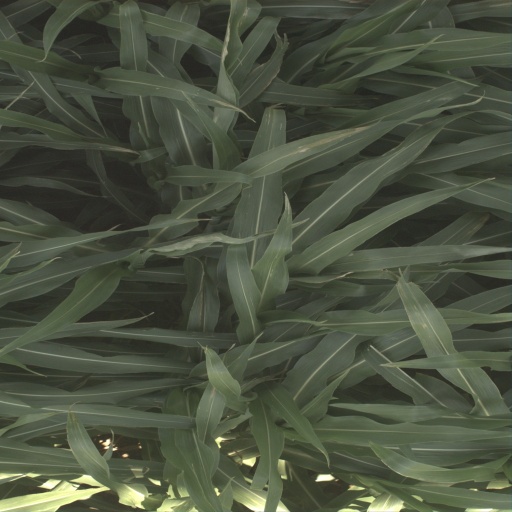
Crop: sorghum